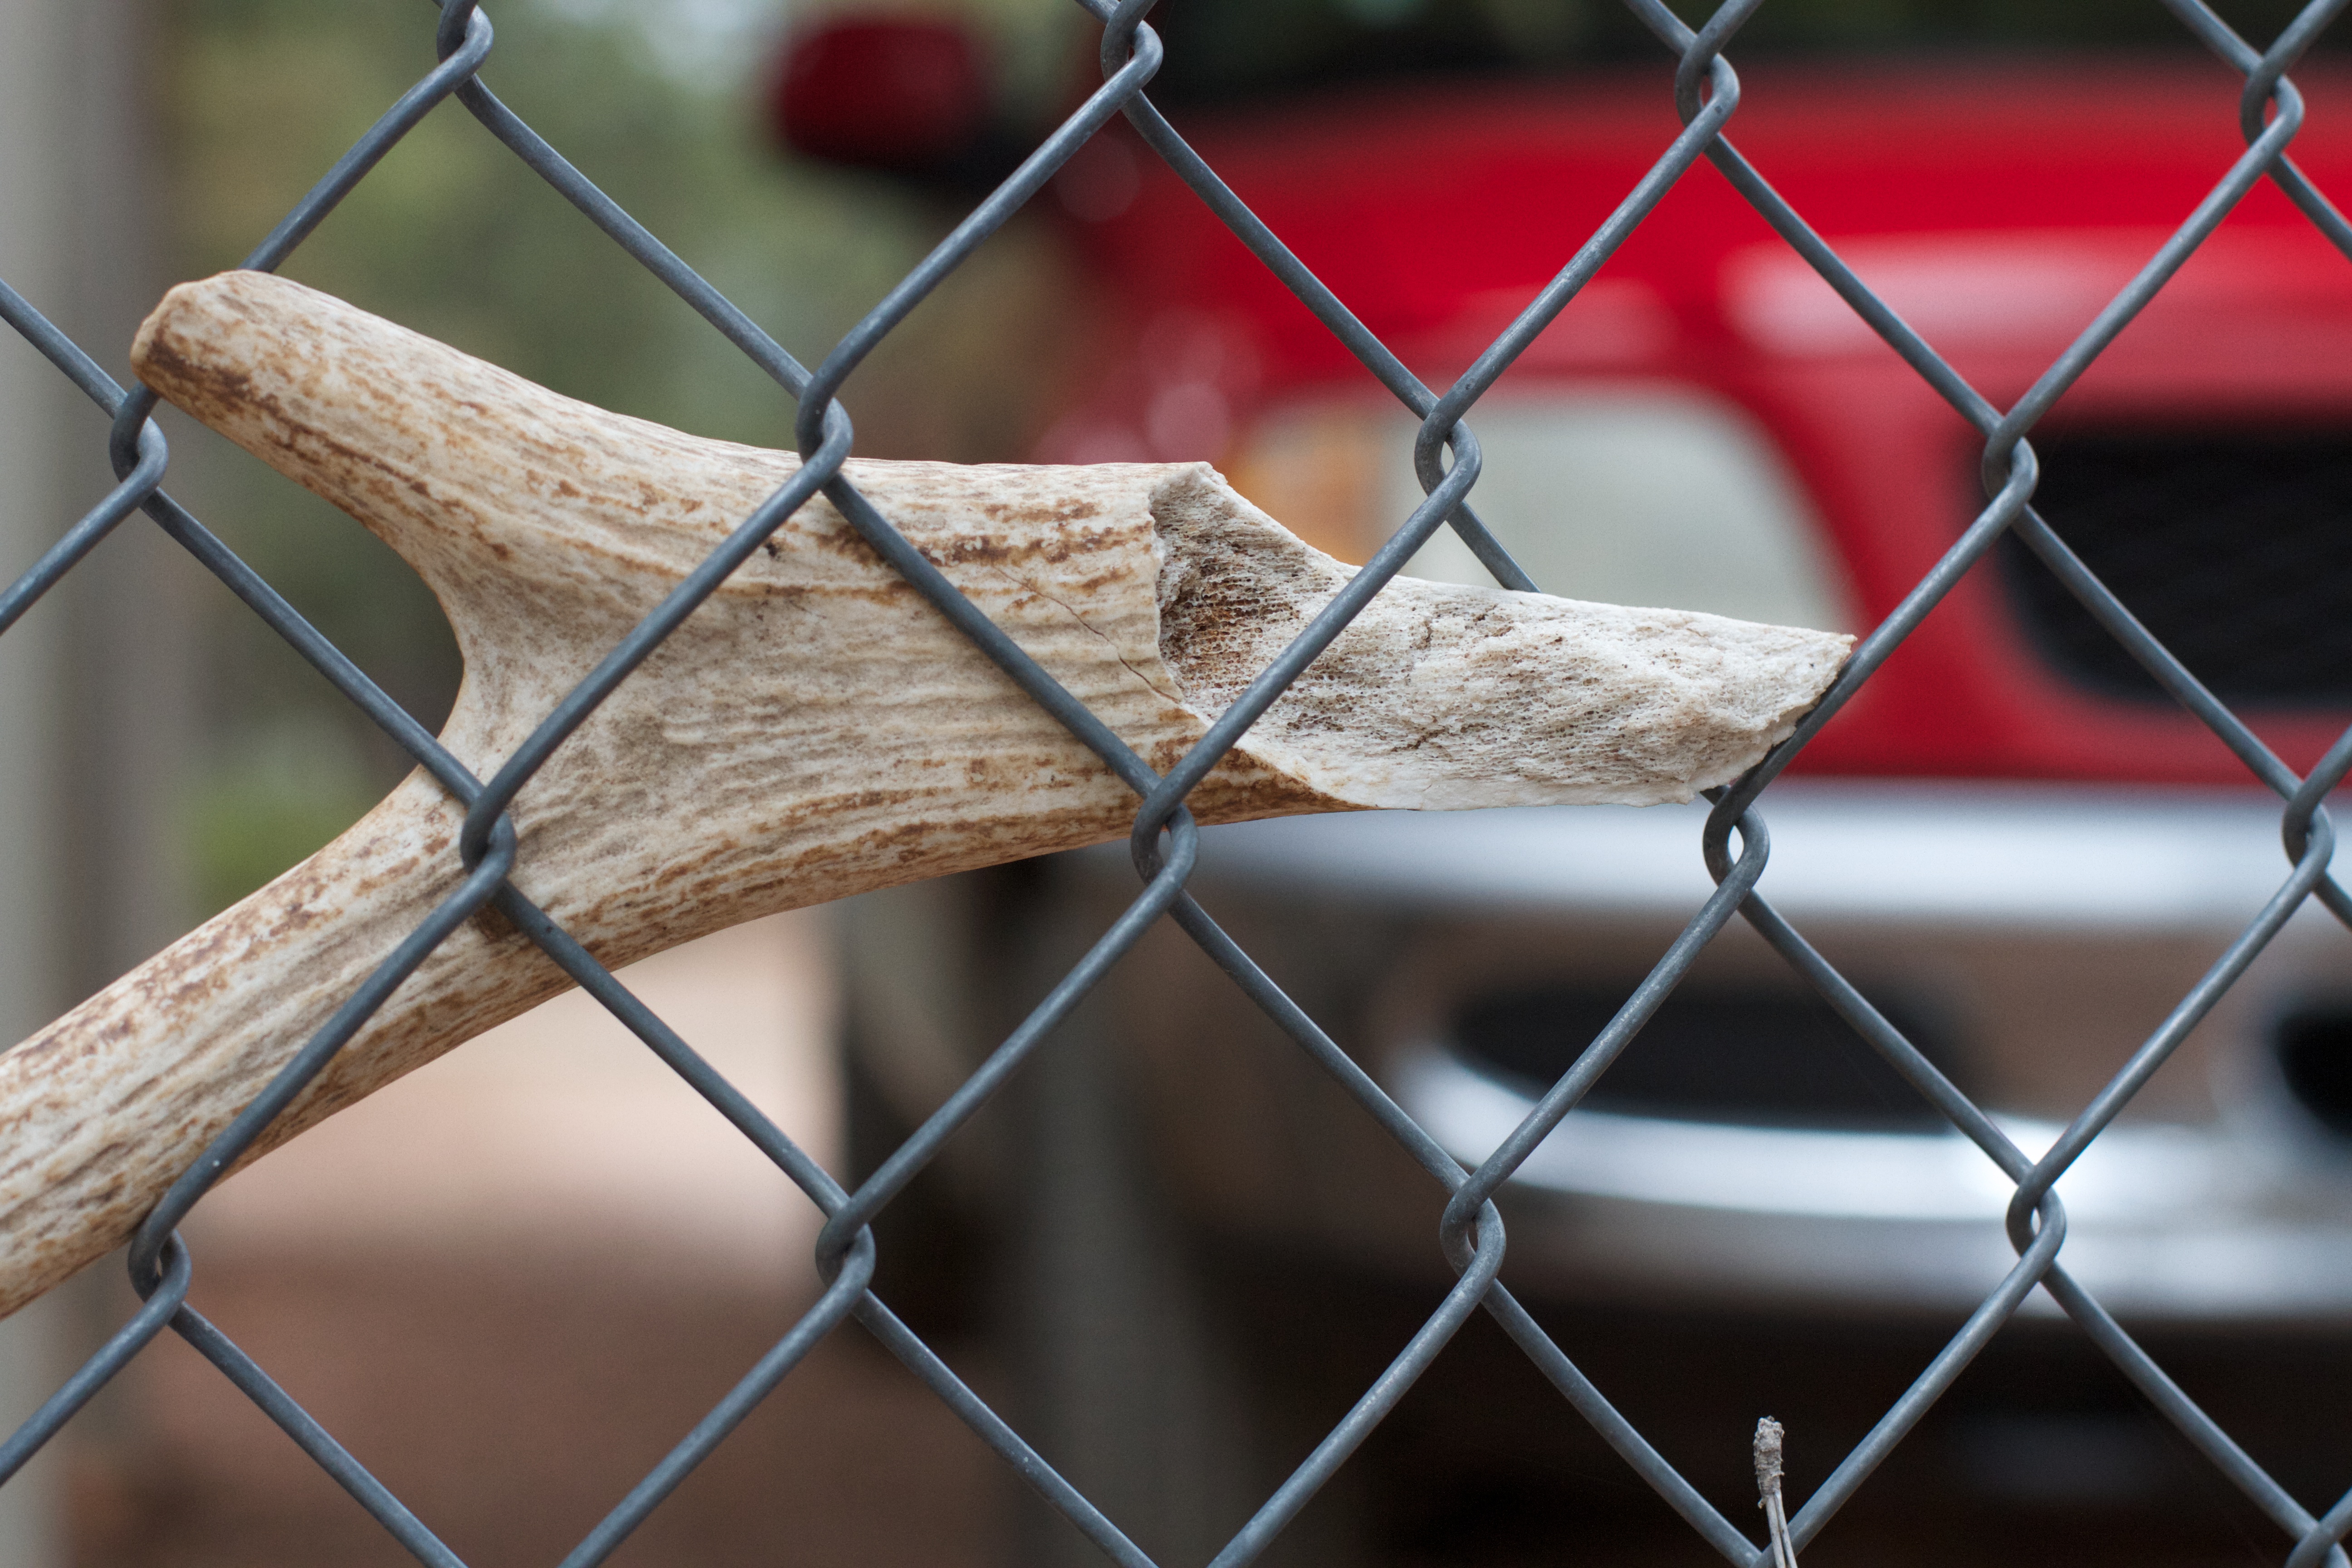
branch, leaf, twig, close up, cool image, net, macro photography